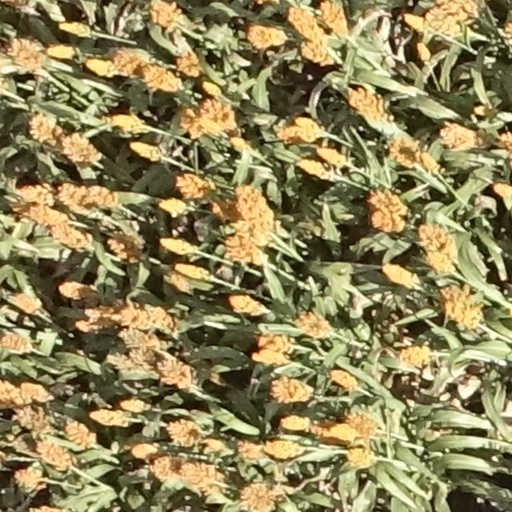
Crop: sorghum